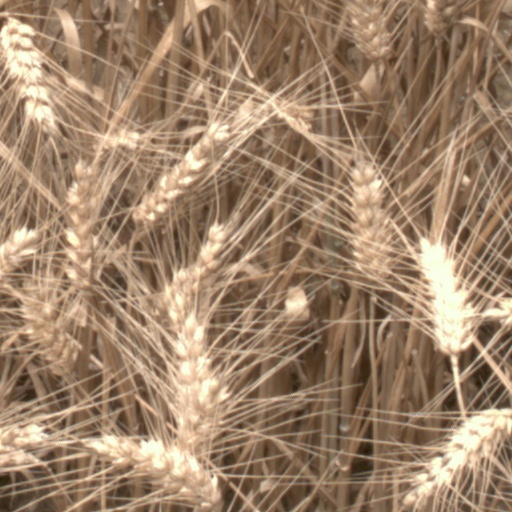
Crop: wheat